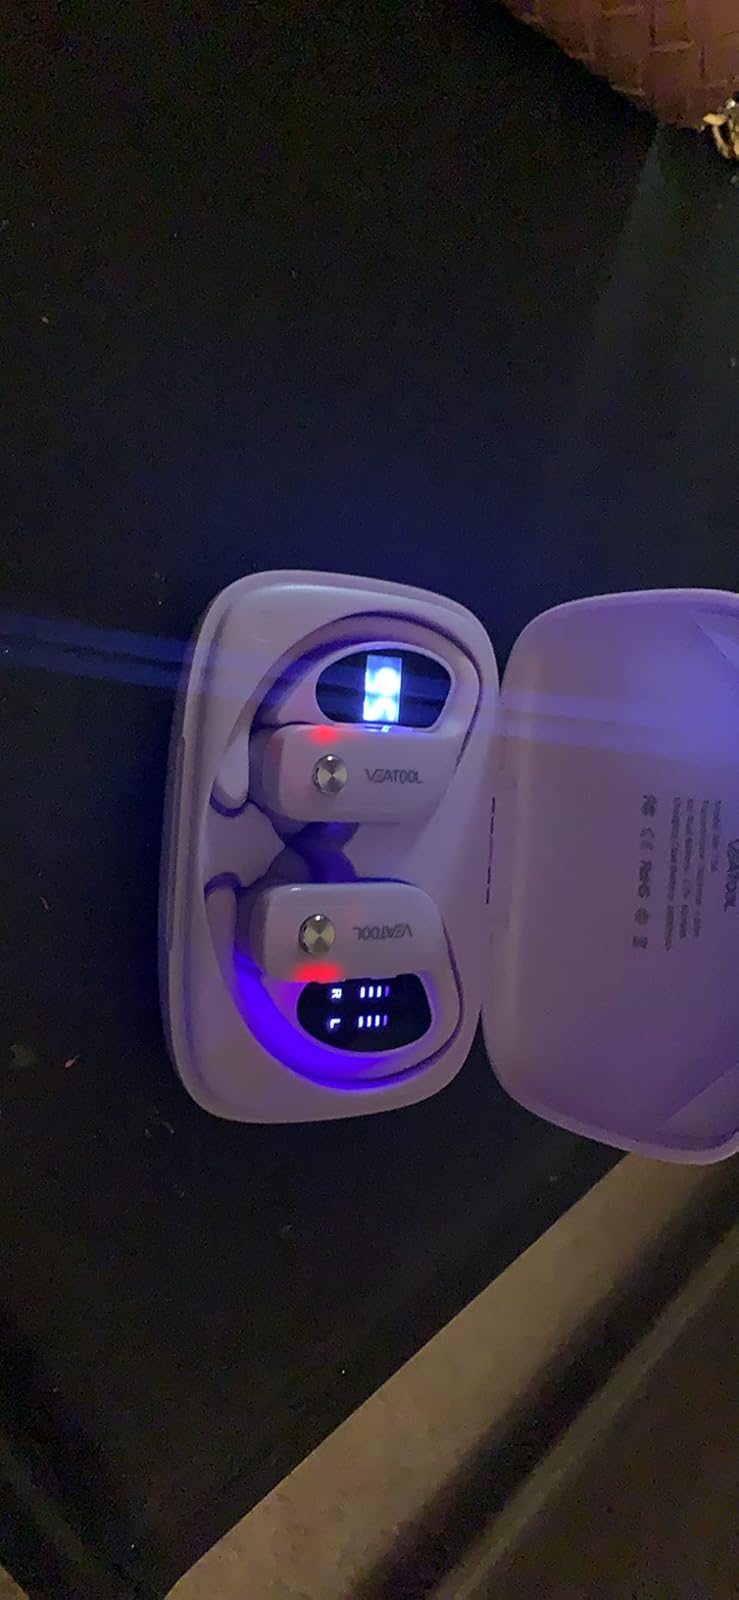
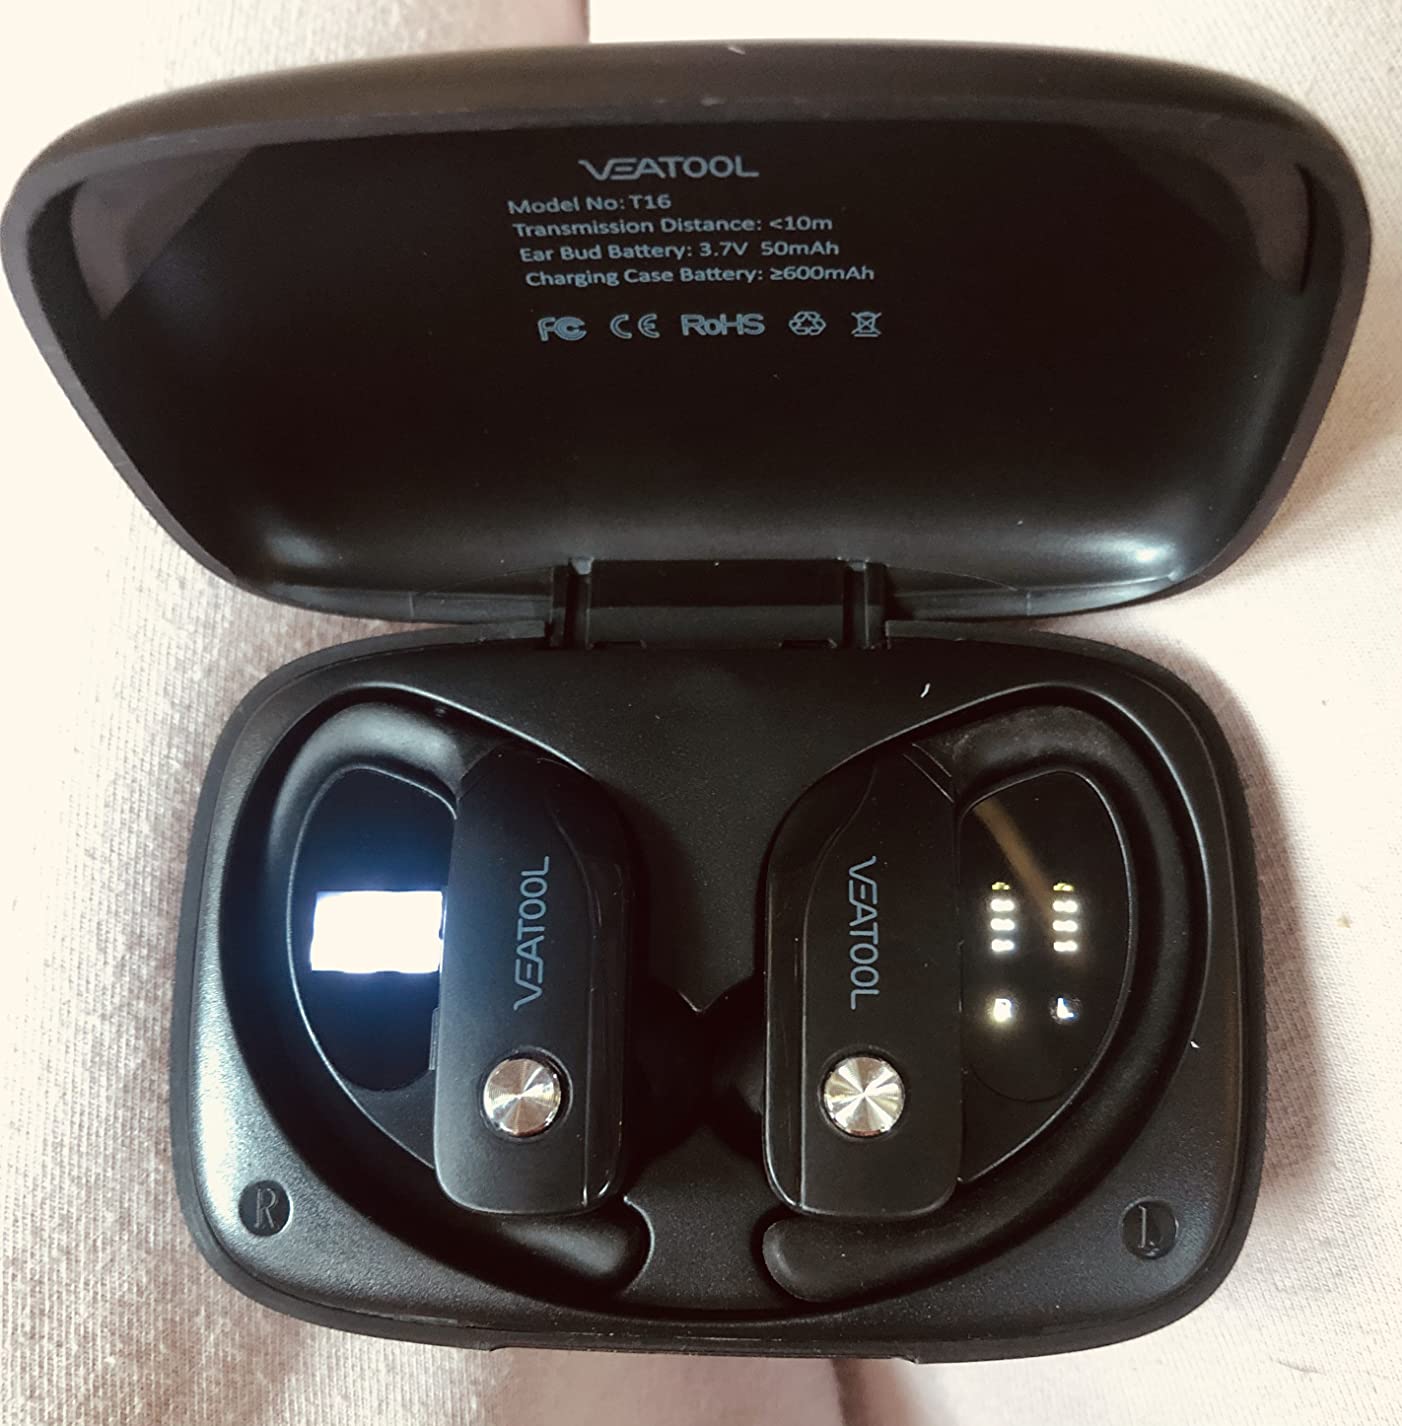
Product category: earbuds
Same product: no